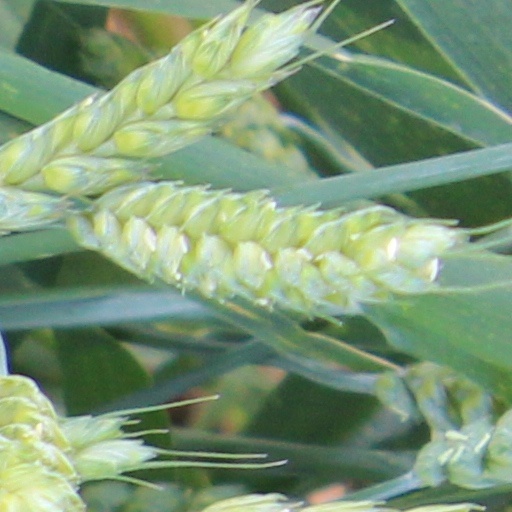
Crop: wheat